William Scott Lee

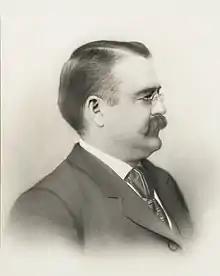
Lee, circa 1888

William Scott Lee (c. 1851–1916) was an American politician who served as the mayor of Denver, Colorado from 1887 to 1889.